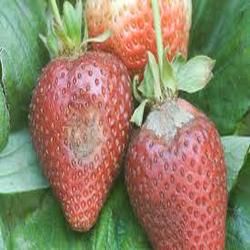
Label: Strawberry